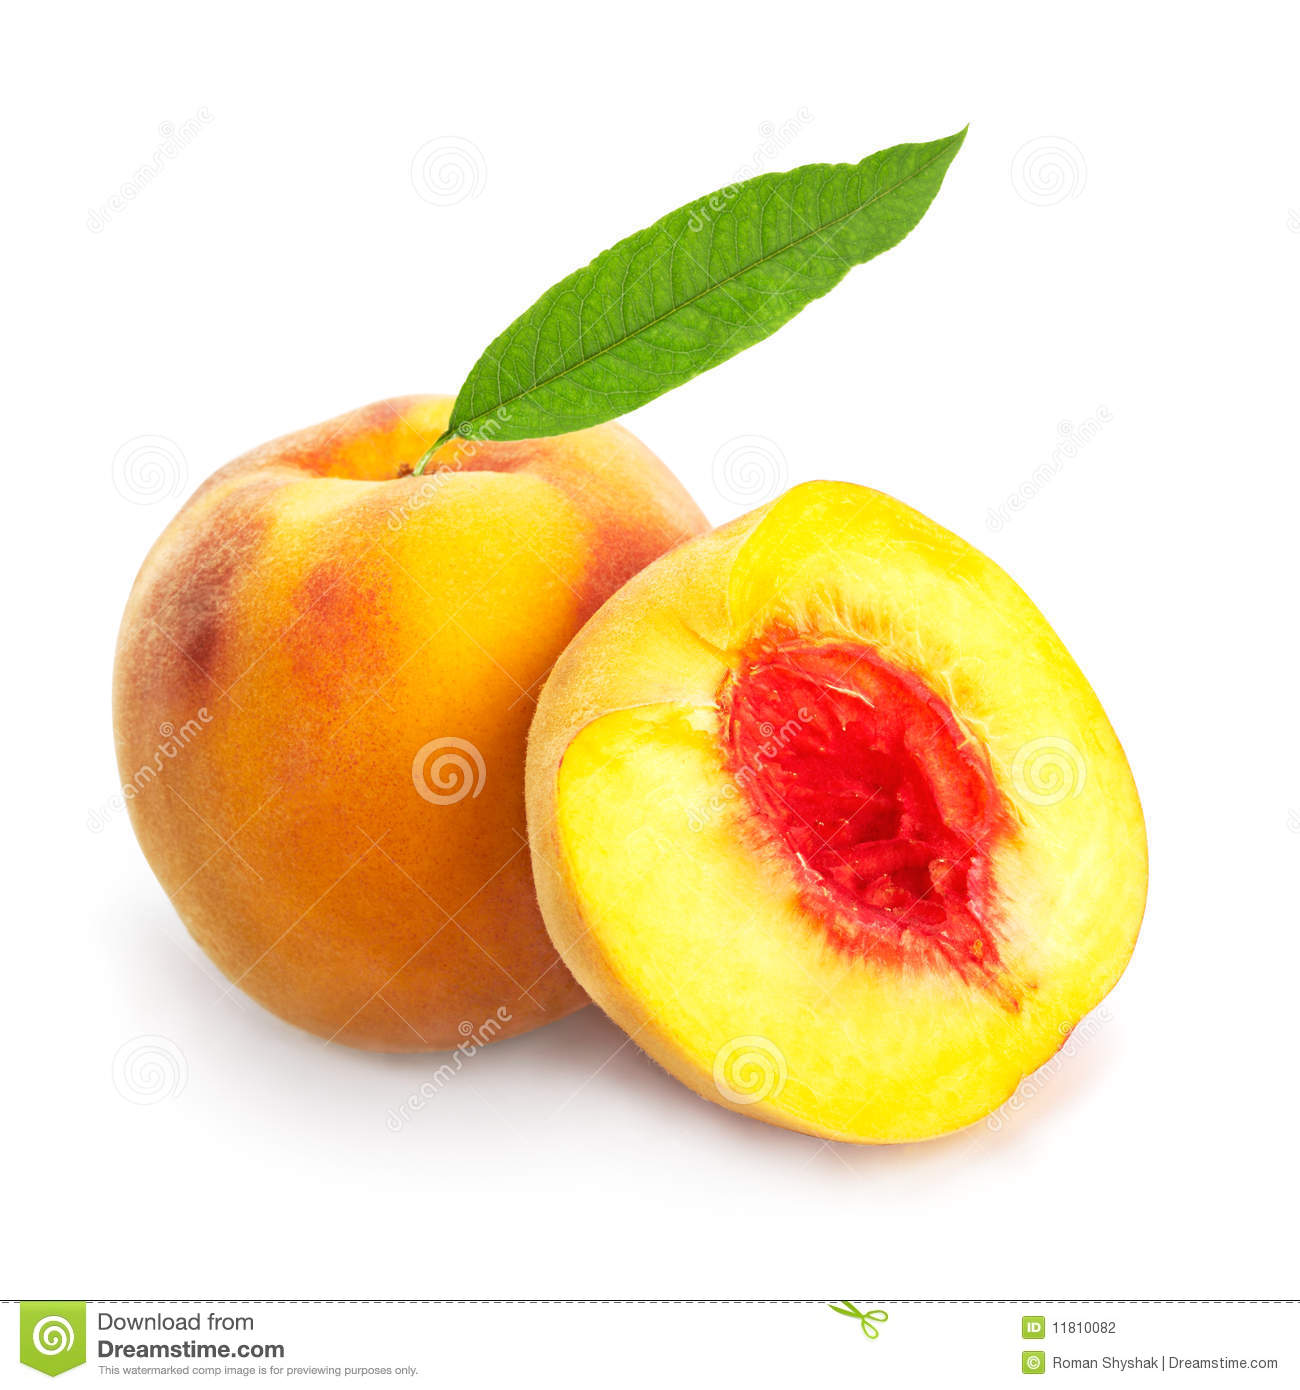
Labels: Peach leaf